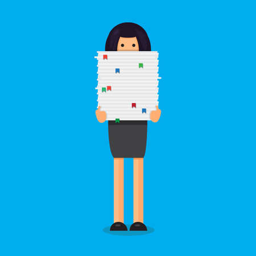
office worker with big stack of paper .